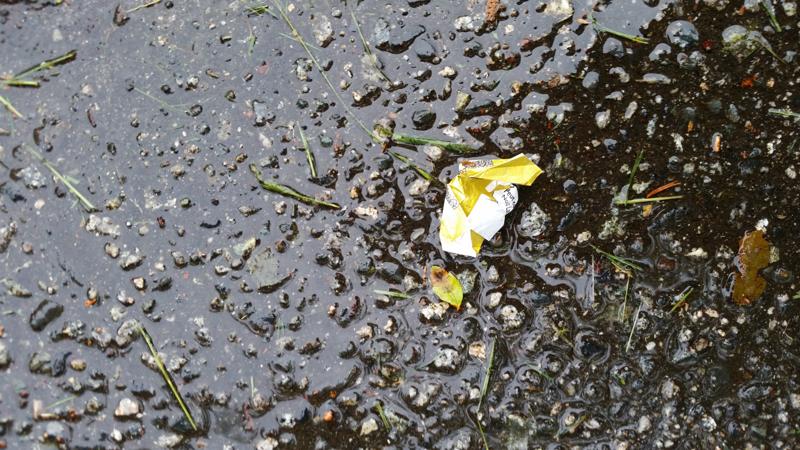
Waste category: trash